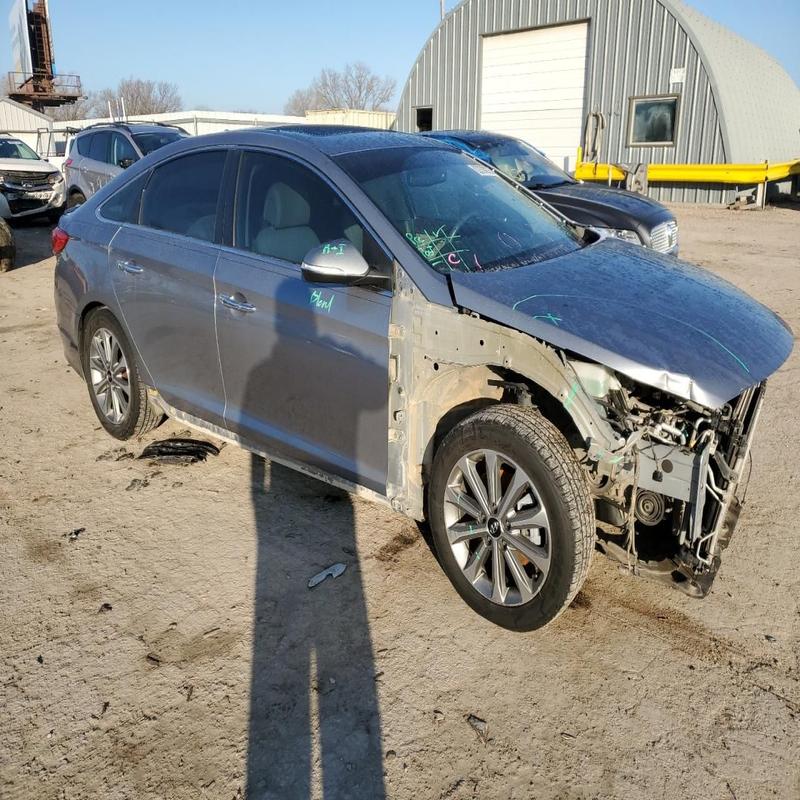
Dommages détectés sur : plaque d'immatriculation avant, pare-choc avant, feu avant droit, feu avant gauche, capot, pare-brise avant, aile avant droite, porte avant droite, porte arrière droite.
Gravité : majeur